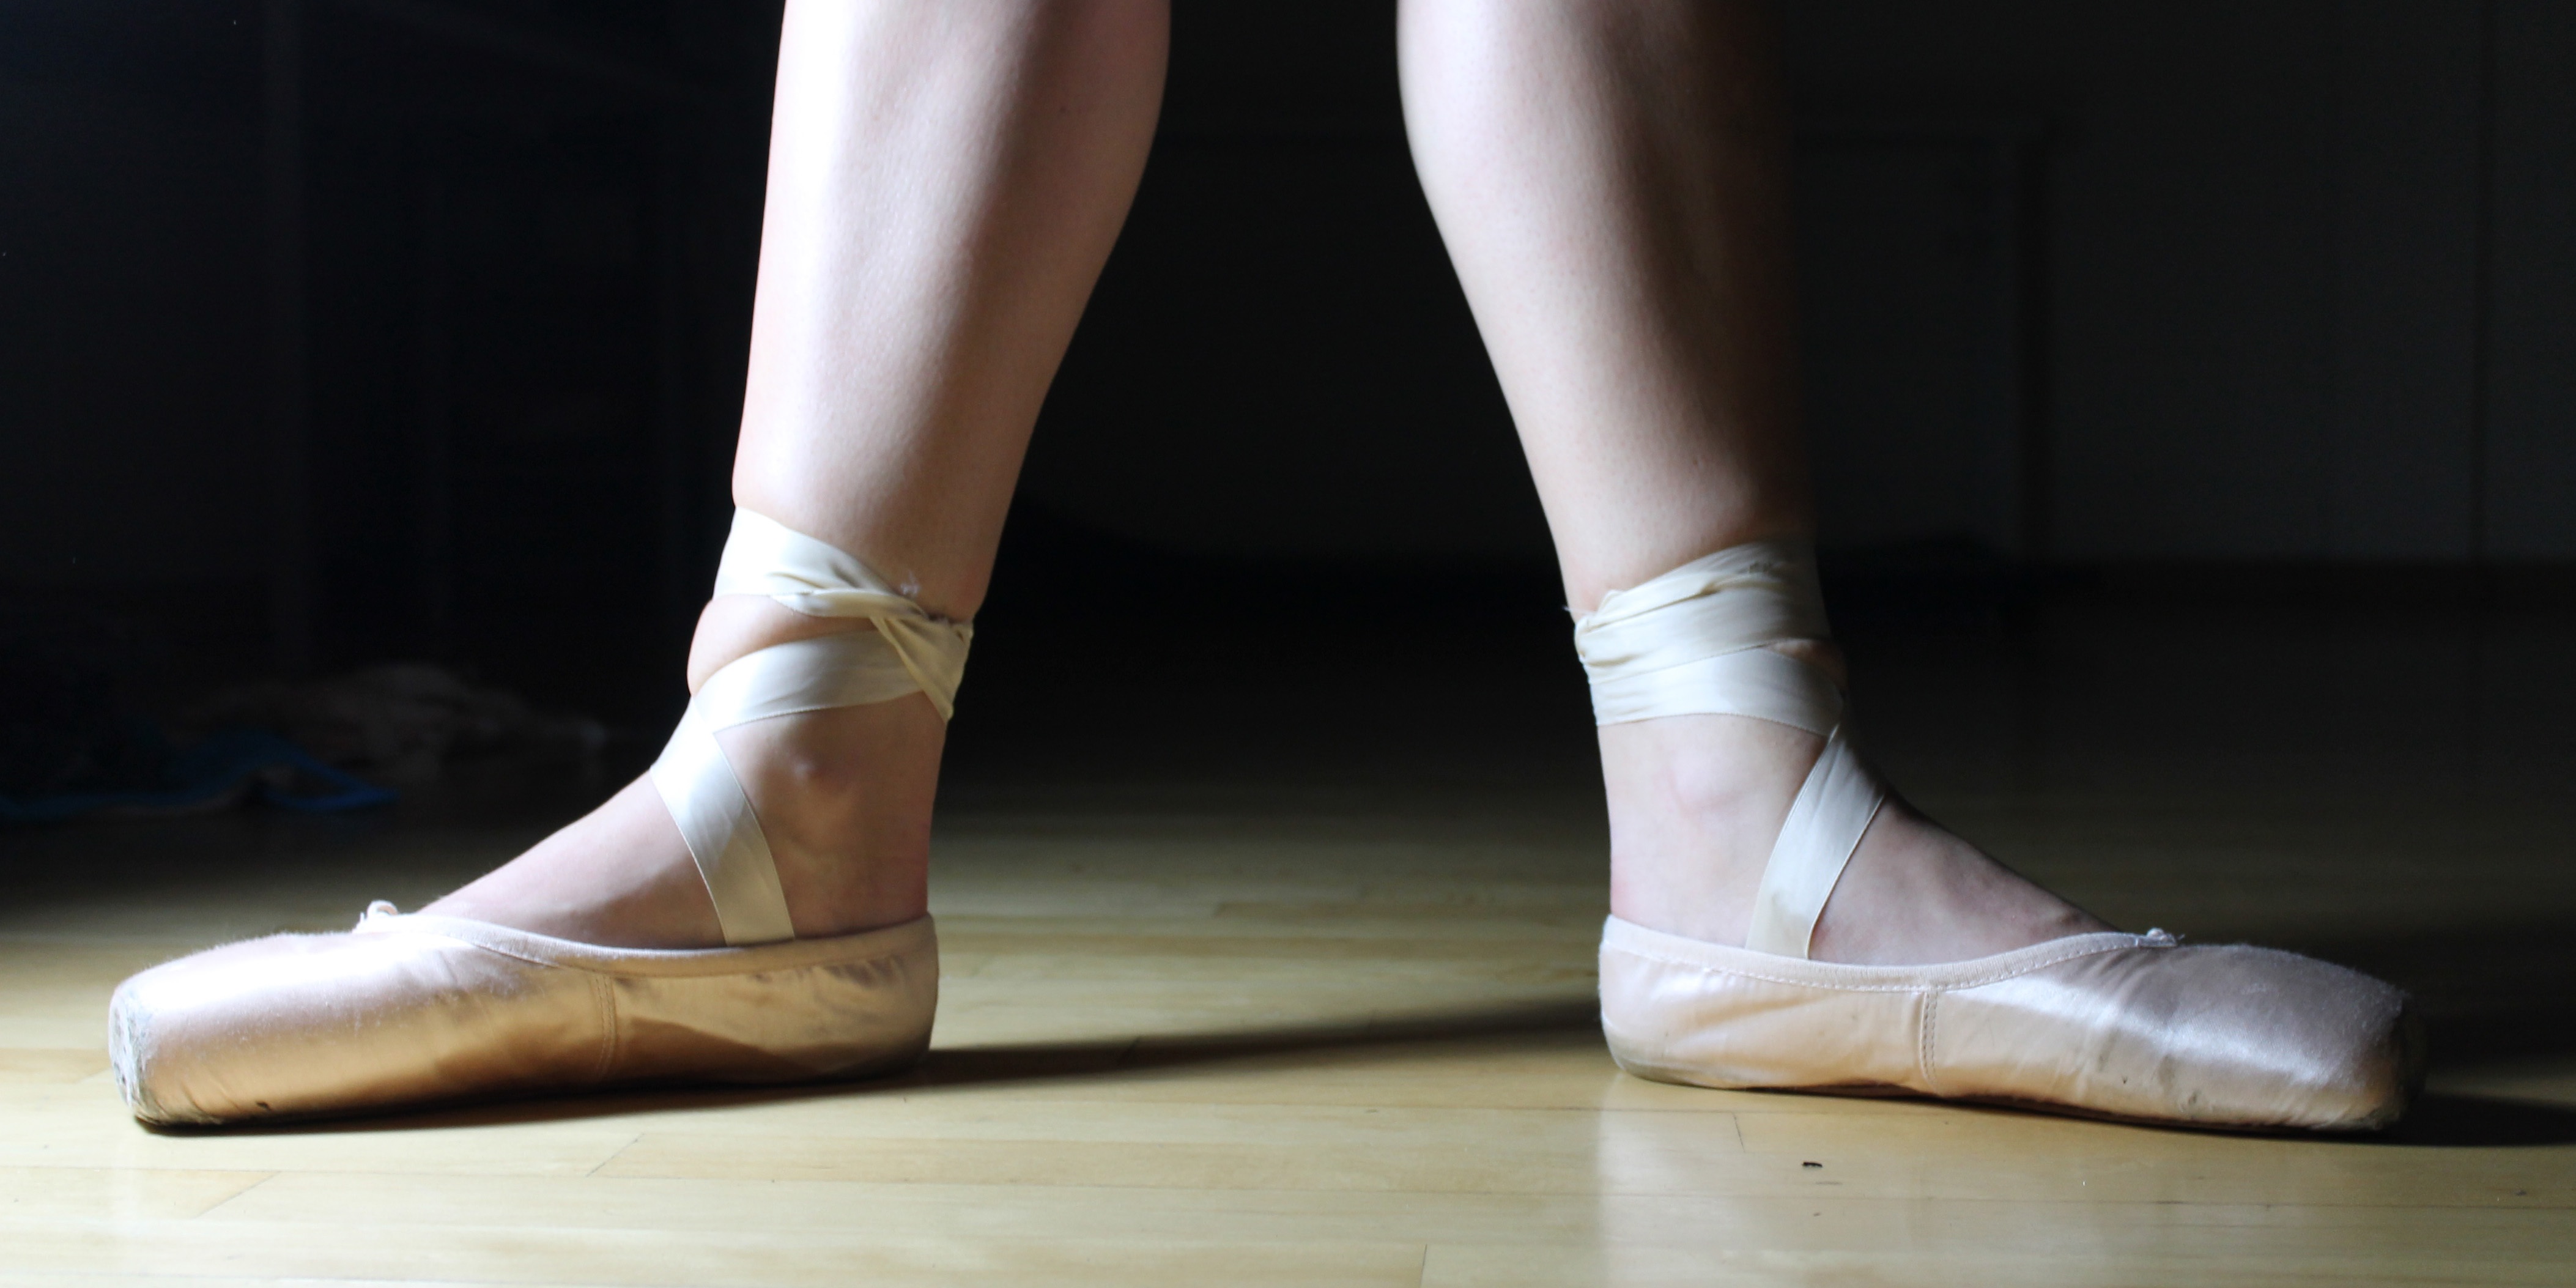
shoe, woman, female, leg, dance, spring, human, performer, ballerina, ballet, human body, shoes, classical, performance, footwear, class, traditional, elegance, entertainment, graceful, performing arts, pointe, ballet shoes, high heeled footwear, ballet feet